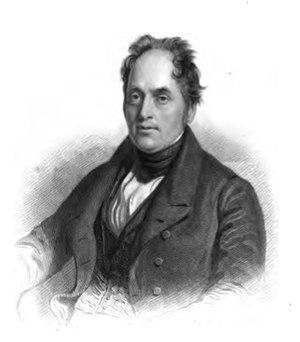
Samuel Clegg, est l'ingénieur anglais, disciple de James Watt, qui inventa les procédés d'épuration des gaz manufacturés.
L'Histoire du gaz manufacturé se rapporte à la période qui a précédé l'avènement de l'électricité, où les villes furent éclairées et ensuite chauffées par des gaz manufacturés, c'est-à-dire fabriqués par « distillation » dans des usines à gaz ou des cokeries. Cette période a vu naître les premiers grands groupes énergétiques.